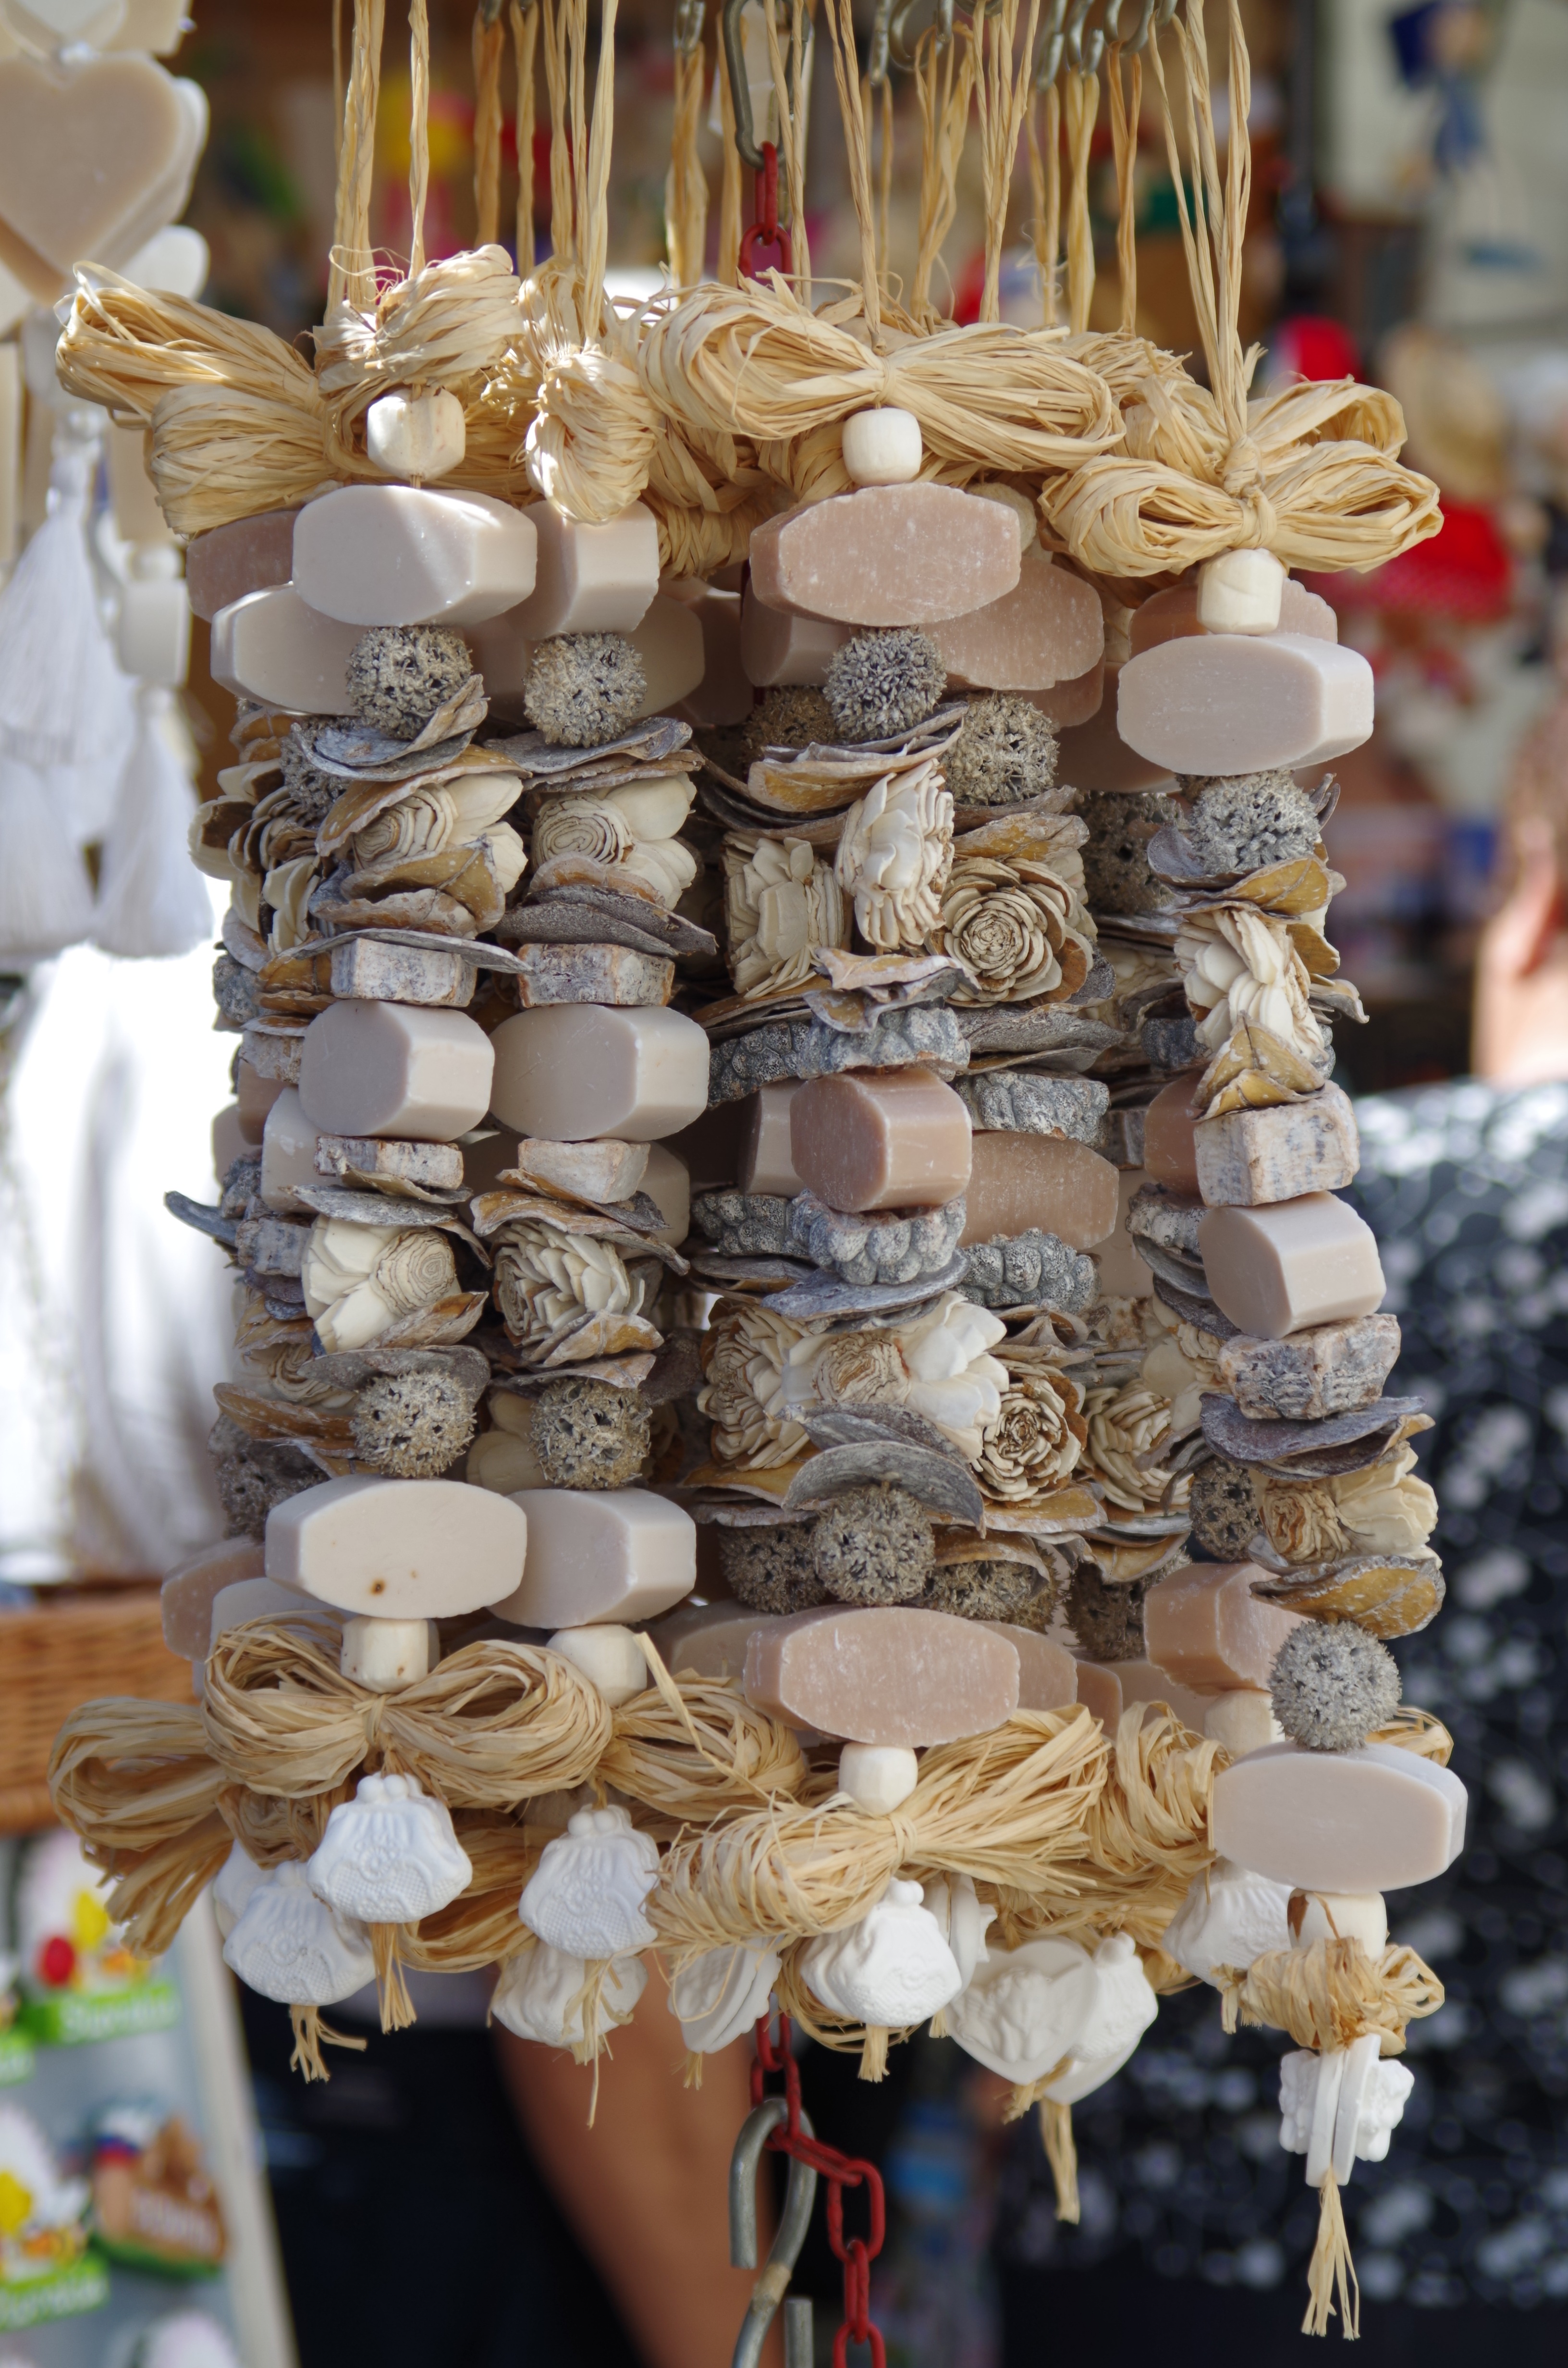
flower, meal, decor, christmas decoration, ceremony, ornaments, wedding cake, soaps, centrepiece